Latur–Mumbai CSMT Superfast Express

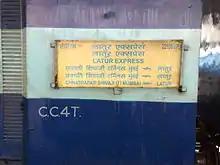

Latur–Mumbai Chhatrapati Shivaji Maharaj Terminus Superfast Express is a Superfast Express trains in India train belonging to Indian Railways that runs between Chhatrapati Shivaji Maharaj Terminus, Mumbai and in India. It is a daily service. It operates as train number 22107 from Chhatrapati Shivaji Maharaj Terminus, Mumbai to Latur and as train number 22108 in the reverse direction.